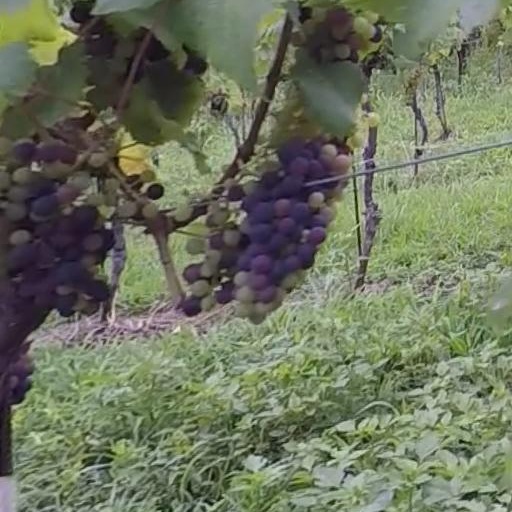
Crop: grape